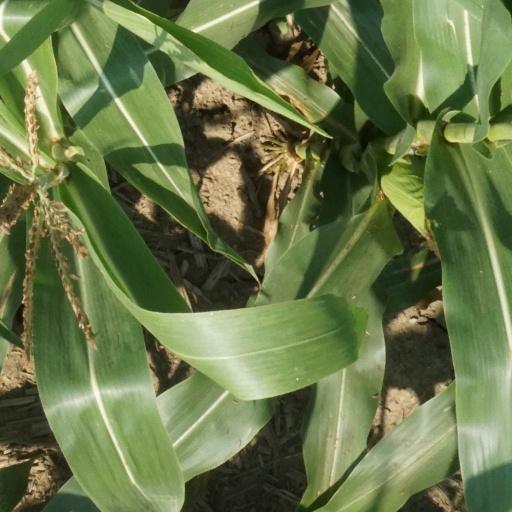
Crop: maize; corn